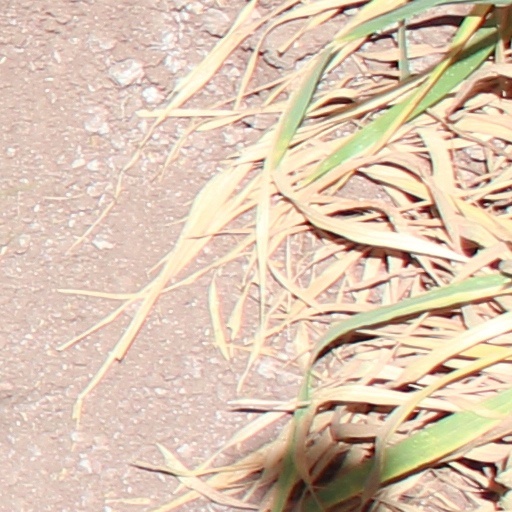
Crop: wheat